Willowbrook, California

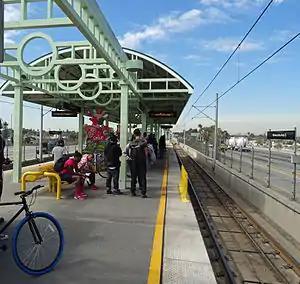
Willowbrook/Rosa Parks station, Los Angeles Metro Rail

Willowbrook/Rosa Parks station is a station on the A and C lines of the Los Angeles Metro Rail. The station is located in the Century Freeway (Interstate 105) median, above the intersection of Imperial Highway and Wilmington Avenue in Willowbrook. It is a major transfer point for commuters.